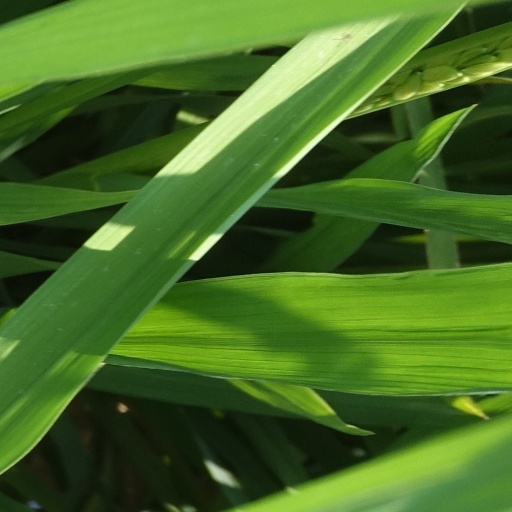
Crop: rice